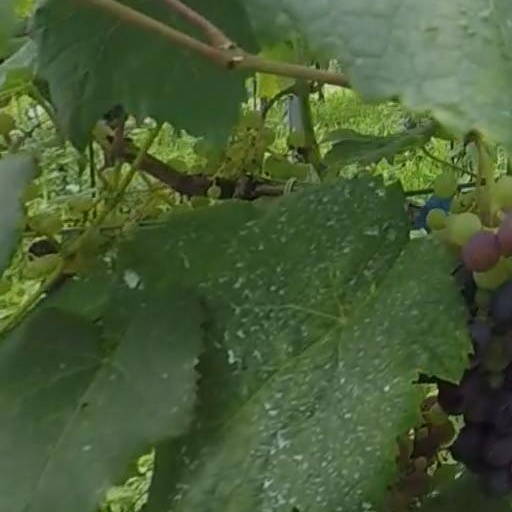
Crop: grape